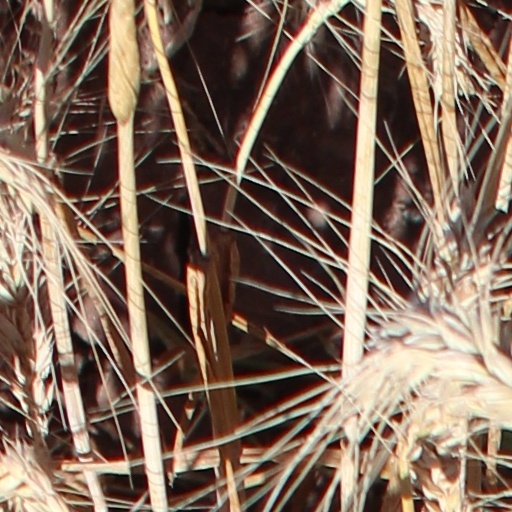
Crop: wheat